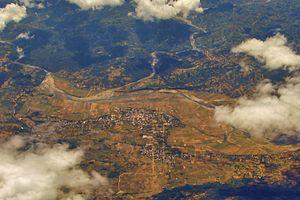
Maddela est une municipalité de la province de Quirino, aux Philippines. Elle compte 32 barangays.